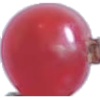
Label: Redcurrant 1